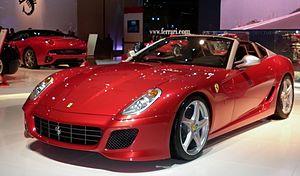
stand Ferrari, Mondial de Paris 2010
Flavio Manzoni est un important architecte designer automobile italien, directeur du design chez Ferrari depuis 2010. Il a auparavant conçu de nombreux modèles pour Lancia, Maserati, Fiat, Seat, Volkswagen et Audi...
La Ferrari SA Aperta est la version ouverte de la 599 GTO du constructeur italien Ferrari.